Fonthill Splendens

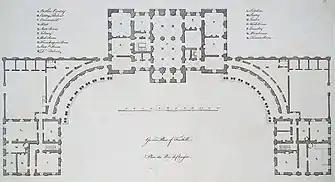

This substantial mansion was built in the Neo-Palladian style, largely based on the design of Houghton Hall in Norfolk. It seems that a formal architect may not have been engaged. Credit is usually given to a "Mr Hoare, a London builder". Given the closeness of Fonthill to Stourhead, James or George Hoare may have had some connection to the Hoare family.